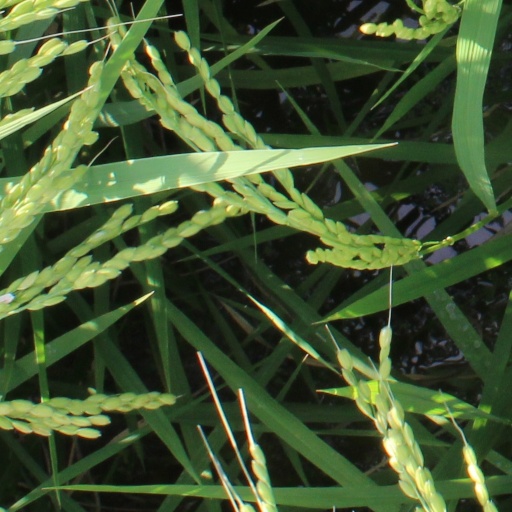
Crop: rice